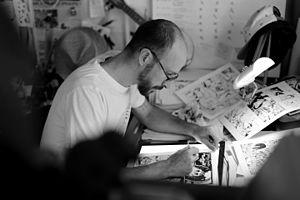
Pozla
Pozla, né Rémi Zaarour à Amiens en 1982, est un artiste franco-libanais, réalisateur de dessins animés, auteur et dessinateur de bandes dessinées.